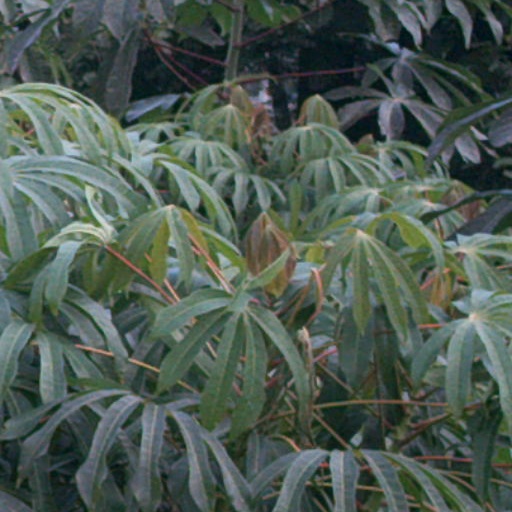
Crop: cassava